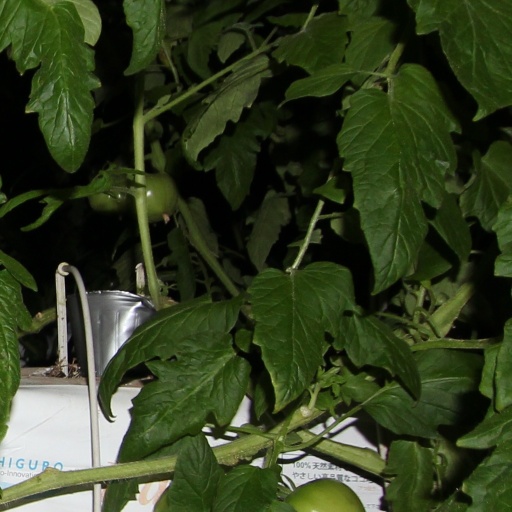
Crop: tomato